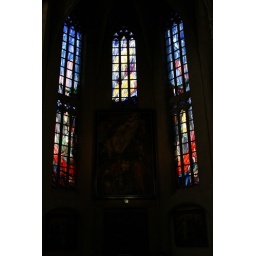
Vlakglaskunst van Huub Kurvers, 2006, in St. Christoffelkathedraal in Roermond. Stained glass by Huub Kurvers, 2006, in St. Christoffel cathedral of Roermond.